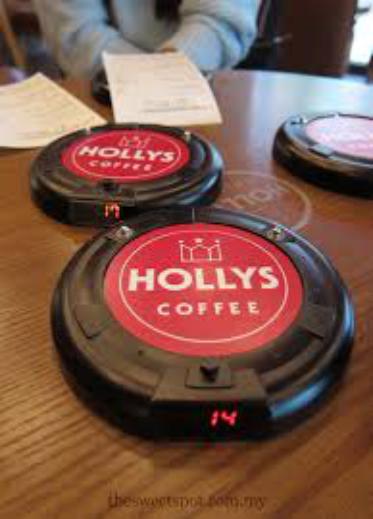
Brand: Hollys Coffee
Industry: Food